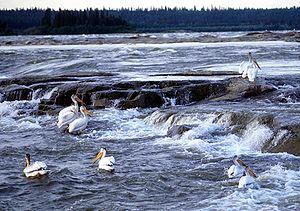
Pélican d'Amérique (Pelecanus erythrorhynchos, Nashorn Pelikan) de Rapids of the Drowned (Rivière des Esclaves près de Fort Smith, TNO, Canada) Español: Pelícano blanco americano (Pelecanus erythrorhynchos, Nashorn Pelikan) de Rapids of the Drowned (Río esclavo cerca de Fort Smith, Territorios del Noroeste, Canadá)
Les sites du patrimoine mondial établis par le comité du patrimoine mondial de l'organisation des Nations unies pour l'éducation, la science et la culture sont des lieux d'importance pour le patrimoine culturel ou naturel tel que décrit dans la Convention du patrimoine mondial de l'UNESCO, créé en 1972. La fédération du Canada a accepté la convention pour la protection du patrimoine mondial, culturel et naturel le 23 juillet 1976, rendant ses sites historiques admissibles à l'inscription. En 2019, le Canada compte 20 sites inscrits au patrimoine mondial, 9 culturels, 10 naturels et un mixte. L'État a également soumis 11 sites à la liste indicative, 4 culturels, 2 naturels et 5 mixtes.
Le parc national Wood Buffalo est un parc national du Canada situé dans le Nord-Est de l'Alberta et le Sud des Territoires du Nord-Ouest. Avec sa superficie de 44 807 km², il s'agit du plus grand parc national au Canada et du second au monde. Il fut créé en 1922 pour protéger le plus grand troupeau de Bisons des bois en liberté au monde. Il s'agit également de l'un des deux sites de nidification connus de la Grue blanche. En 1983, il fut désigné en tant que site du patrimoine mondial par l'UNESCO pour la diversité biologique du delta Paix-Athabasca, un des plus grands deltas d'eau douce au monde, ainsi que pour sa population de bisons sauvages. En 2013, la Société royale d'astronomie du Canada l'a désigné en tant que réserve de ciel étoilé, la plus grande au Canada.
Le Pélican d'Amérique ou Pélican blanc est une espèce d'oiseaux aquatiques appartenant à la famille des Pelecanidae.